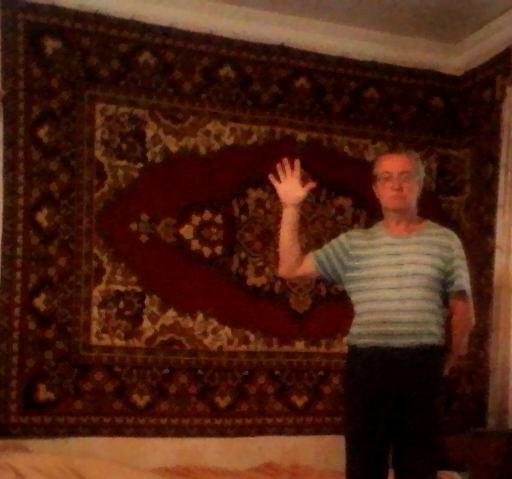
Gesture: palm